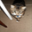
Label: cat